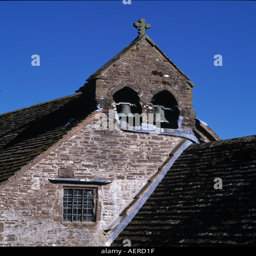
twin bell tower of an ancient church in the hills